René Bousquet

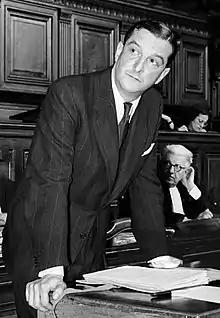
Bousquet at his trial in June 1948

On 2 July 1942, Bousquet and Oberg prepared the arrests known as the Vel' d'Hiv Roundup ("Rafle du Vel' d'Hiv"), which rounded up foreign and stateless Jews for deportation. Bousquet personally cancelled orders protecting some categories of people from arrests, notably children under 18 and parents with children under 5. After the arrests, some Catholic bishops and cardinals protested, and Bousquet threatened to cancel tax privileges for Catholic schools.